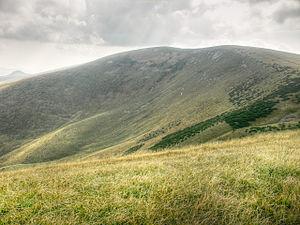
La Ostredok est un pic du massif de la Grande Fatra, dont il est le point culminant avec 1 592 mètres d'altitude.